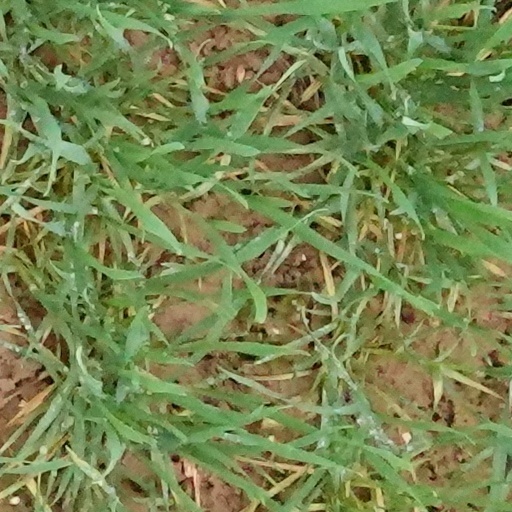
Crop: wheat